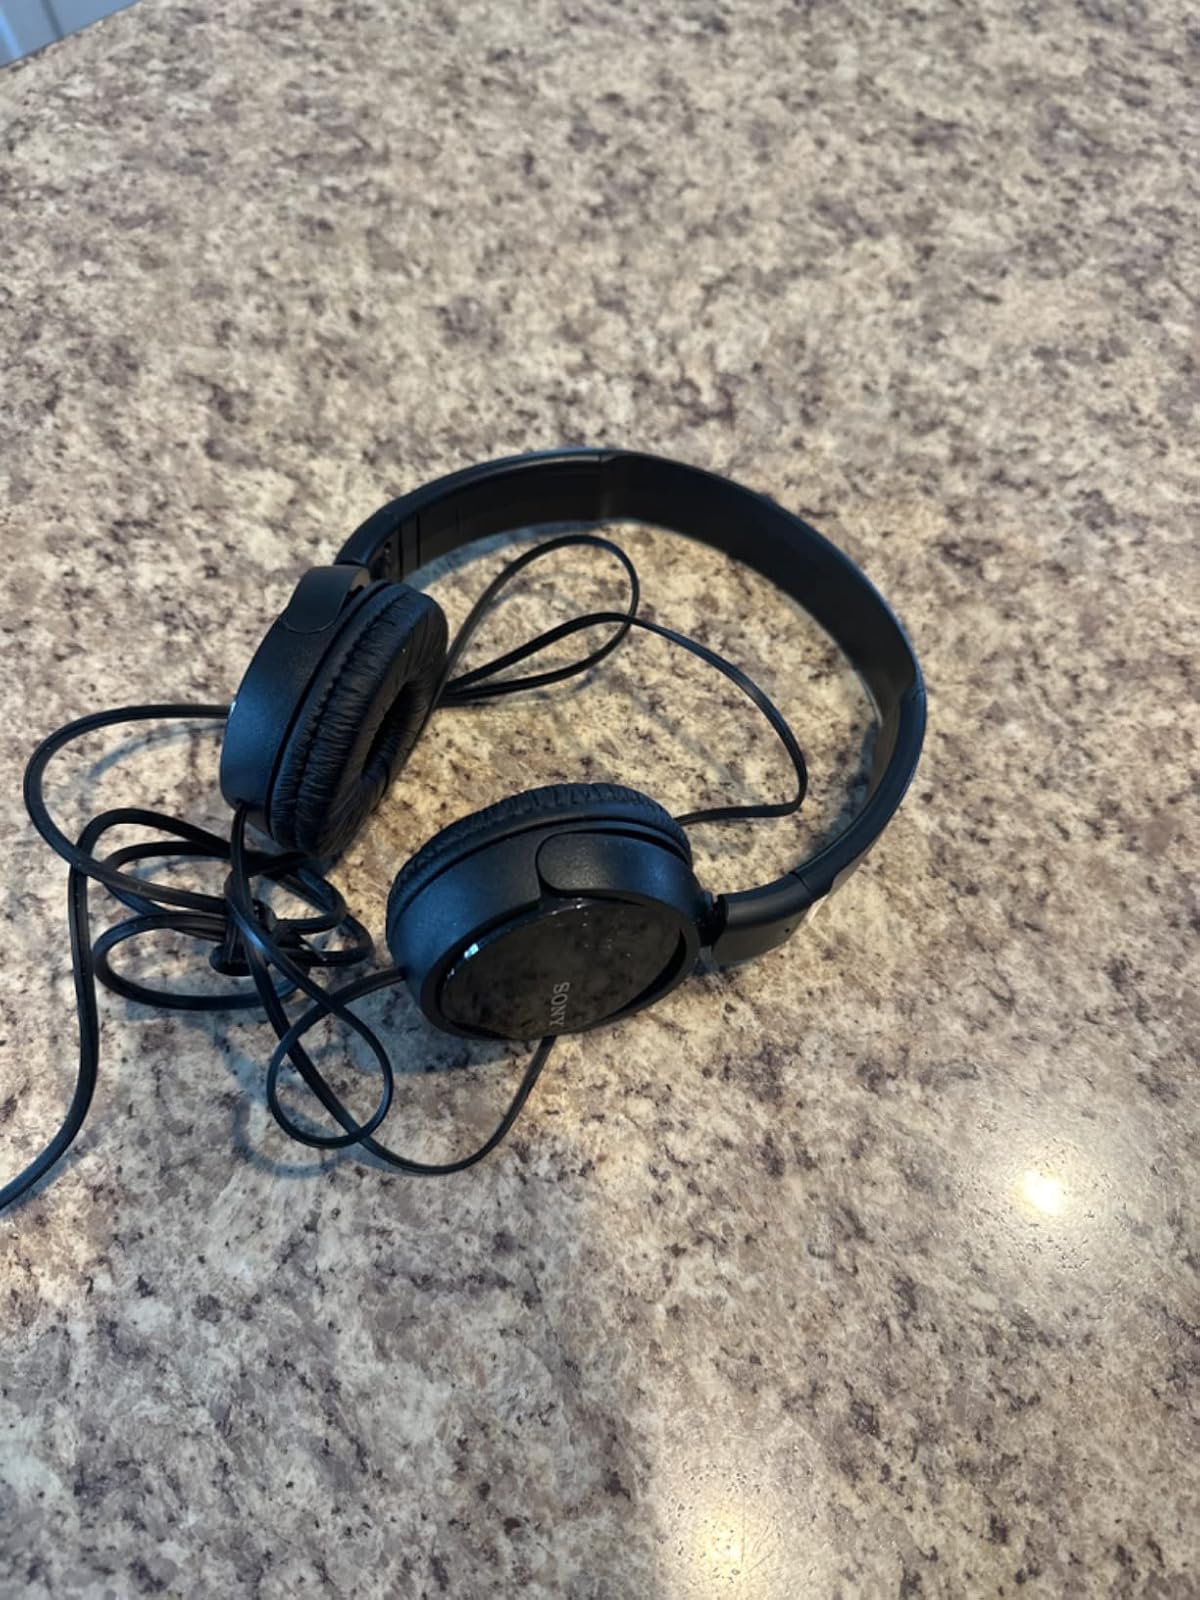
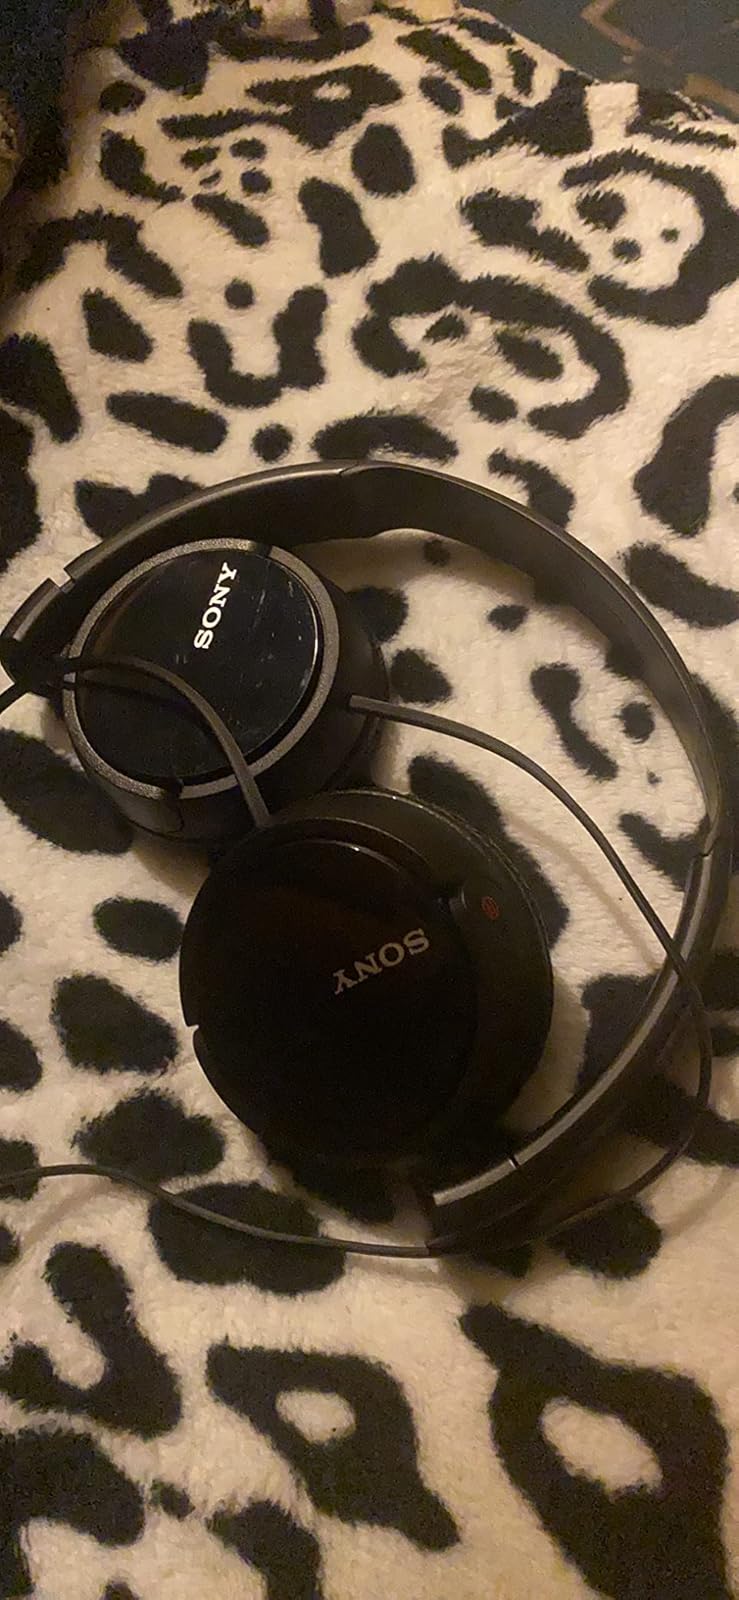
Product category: headphones
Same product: yes